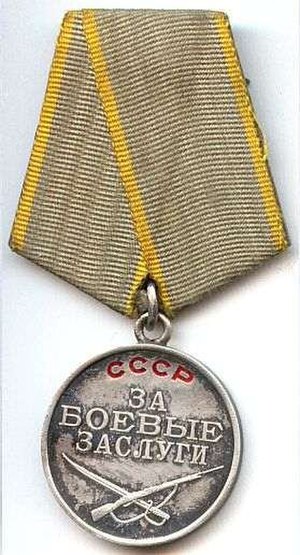
Sovjetunionens militære ordner og dekorationer / Militære medaljer
Medalje for kampindsats
Sovjetunionens militære ordner og dekorationer""